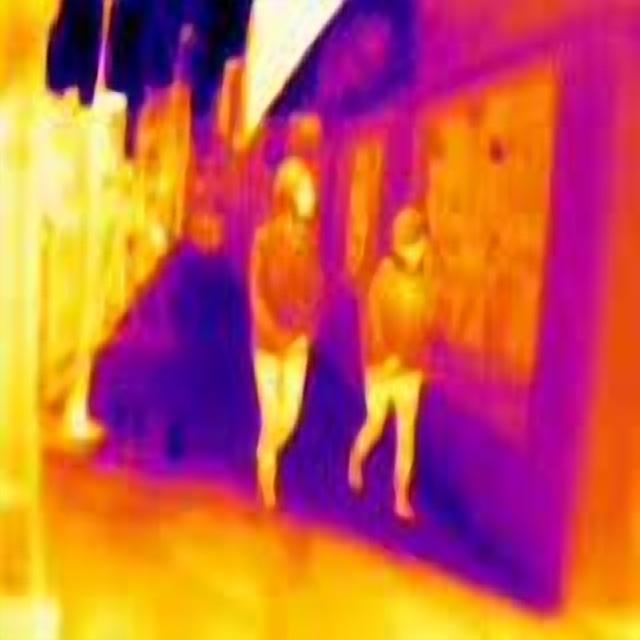
Detected objects:
label: person
label: person